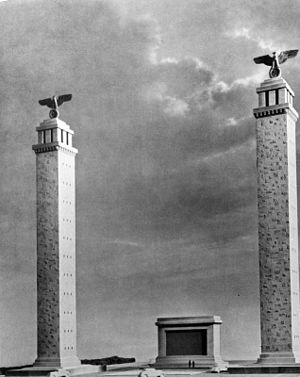
Reichsautobahn / Ideologi og arkitektur
Model af indkørselsportal ved grænsen til Østrig, nær  Salzburg, udformet af Albert Speer
Reichsautobahnen var et net af motorveje i Det Tredje Rige i Tyskland. Planlægningen og påbegyndelsen skete allerede under Weimarrepublikken i privat regi i foreningen HaFraBa, men under Nationalsocialismen blev udbygningen forceret i offentligt regi. Motorvejsbyggeriet var i modsætning til den vidt udbredte opfattelse ikke et led i krigsopbygningen til 2. verdenskrig